Women in computing

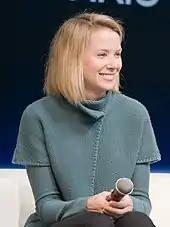
Former vice-president of Google Search Products and User Experience, former president and CEO of Yahoo!, Marissa Mayer

Gwen Bell developed the Computer Museum in 1980. The museum, which collected computer artifacts became a non-profit organization in 1982 and in 1984, Bell moved it to downtown Boston. Adele Goldberg served as president of ACM between 1984 and 1986.